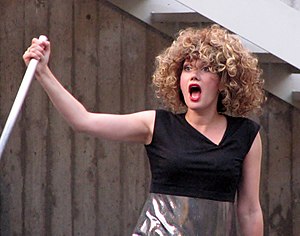
Elisabet Reinsalu
Elisabet Reinsalu er en estisk skuespiller.